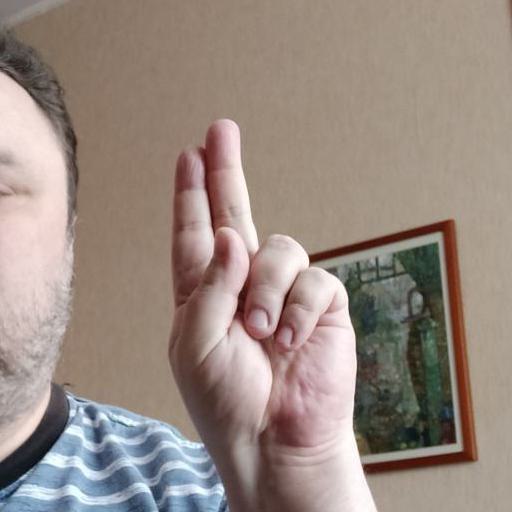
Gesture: two_up